Tokyo-Wan Ferry

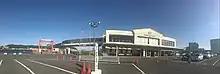
The ferry terminal at the Port of Kurihama, Yokosuka.

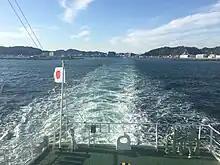
From the deck of a ferry.

At the Port of Kanaya, connection tickets to Keihin Electric Express Railway (Keikyū) Lines can be purchased. The single tickets allow passengers to be able to use a ferry lane, a bus route, and railway lines from Kanaya port to any station excluding Sengakuji Station on the Keikyu Line without purchasing tickets multiple times.